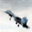
Label: airplane